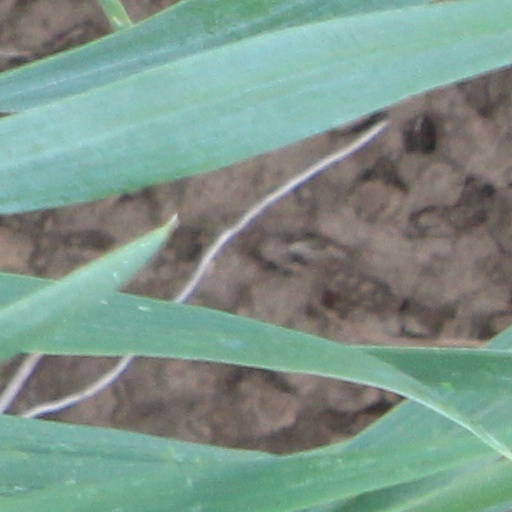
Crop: wheat